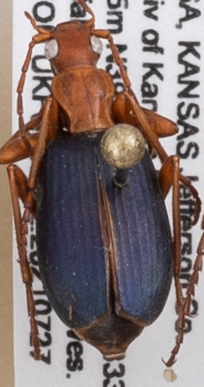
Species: Brachinus alternans
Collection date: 2021-07-27
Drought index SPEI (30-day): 0.548
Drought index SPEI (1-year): -0.232
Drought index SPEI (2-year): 0.824